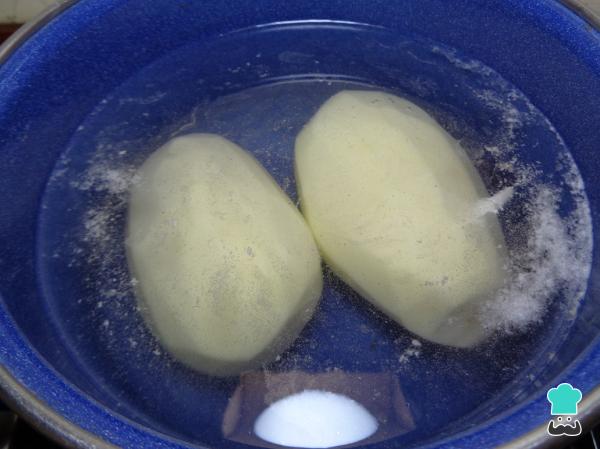
Vamos a comenzar lavando y pelando las papas, una vez limpias las colocamos en una cacerola con suficiente agua como para cubrirlas y dejamos que se cuezan a fuego alto por aproximadamente 20 minutos. También agregamos una pizca de sal al agua.Truco: Comprobamos que las papas están listas cuando al pincharlas con un tenedor o cuchillo se sienten suaves.